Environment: real
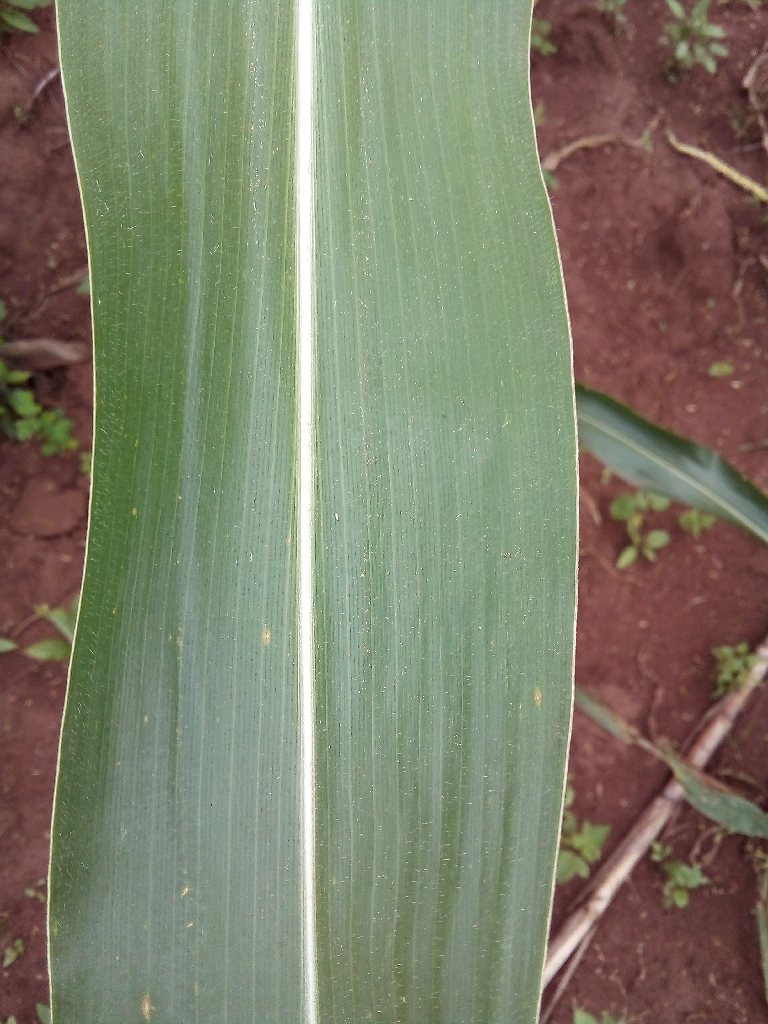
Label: healthy